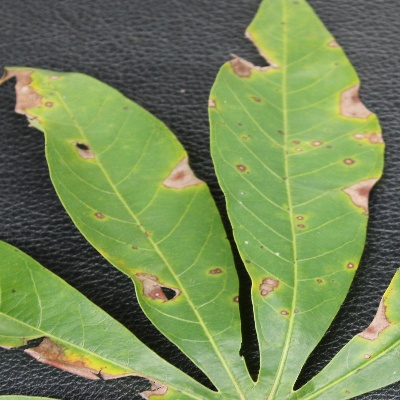
Crop: Cassava
Condition: brown spot